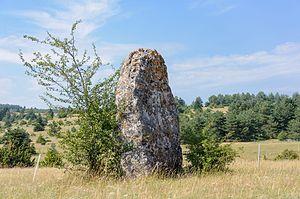
Le menhir du Fraïsse sur le causse Méjean (Mas-Saint-Chély, Lozère, France). On peut y discerner des cupules gravées.